Maria Anna Adamberger

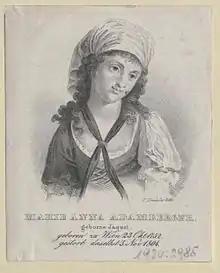
Posthumous portrait in the Burgtheater-Galerie as Rofine from Der Jurist und der Bauer

Maria Anna/Anna Marie "Nanny" Adamberger (23 October 1752 – 5 November 1807), born Jaquet, was an Austrian actress. She played "ingénue" roles in comedies and originated the role of Madame Vogelsang in "Der Schauspieldirektor" ("The Impresario") by Mozart.